Haathon Ki Lakeeren

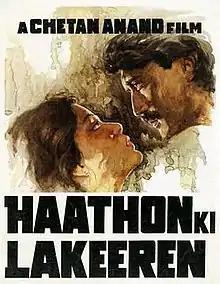

Haathon Ki Lakeeren ("Lines on the Palm") is a 1986 Indian Bollywood film produced and directed by Chetan Anand. It stars Sanjeev Kumar, Zeenat Aman, Jackie Shroff Yashodhan Pandit